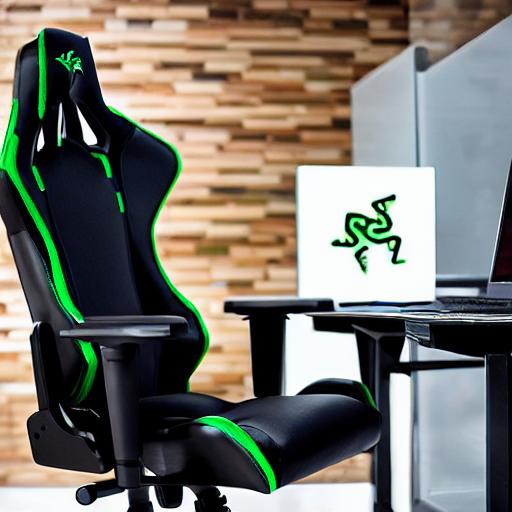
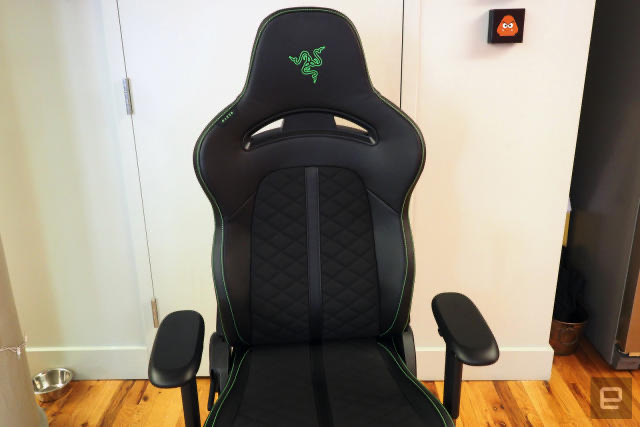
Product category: items_chair
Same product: no